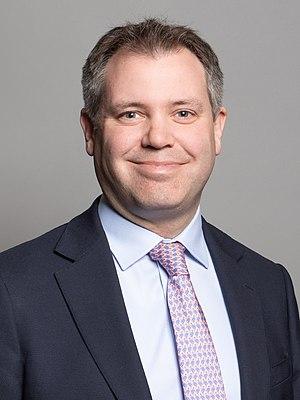
Edward John Comport Argar est un homme politique du Parti conservateur britannique qui exerce les fonctions de ministre d'État à la Santé au ministère de la Santé depuis septembre 2019. Auparavant sous-secrétaire à la justice entre juin 2018 et septembre 2019, Argar est député de Charnwood depuis les élections générales de 2015.